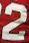
Number: 2